Roundhouse (dwelling)

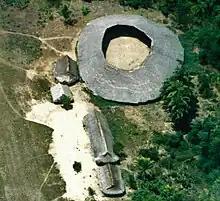
Aerial view of a Yanomami shabono in northern Brazil. Outlying buildings are for the privacy of newlywed couples, or may be used for the preparation of game and fish.

A palloza is a traditional thatched house as found in Leonese county of El Bierzo, Serra dos Ancares in Galicia, and south-west of Asturias; corresponding to Astur tribes area, one of pre Hispano-Celtic inhabitants of northwest Hispania. It is circular or oval, and about ten or twenty metres in diameter and is built to withstand severe winter weather at a typical altitude of 1,200 metres.